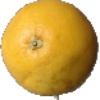
Label: white_grapefruit